Apulian picture vases for a funeral ceremony (Berlin Antique Collection)

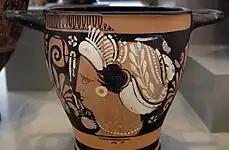
Woman's head skyphos (1984.59)

Like the amphorae, two oversized "skyphoi" are part of the middle tableware quality class of the discovered items. These drinking vessels were decorated on both sides by the Armidale painter, portraying female heads adorned with detailed white-colored hooded headdresses. In front of the faces, a tubular daisy is depicted, encircled by rosettes. The sides of the vessels showcase large palmettes positioned under the handles. One of the "skyphoi" stands at a height of 30.5 centimeters, while the other measures 31 cm.